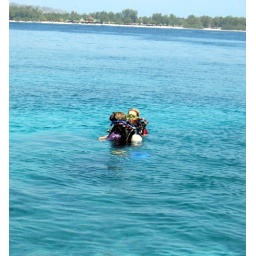
Two in blue water before dive